Tula people

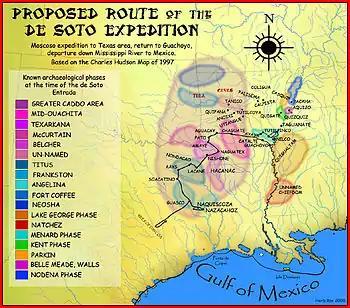
de Soto route through the Caddo area, with known archaeological phases marked

The Tula were possibly a Caddoan people, but this is not certain. Based on the descriptions of the various chroniclers, "Tula Province", or their homeland, may have been at the headwaters of the Ouachita, Caddo, Little Missouri, Saline, and Cossatot Rivers in Arkansas. They may have lived along the Arkansas River in western Arkansas.